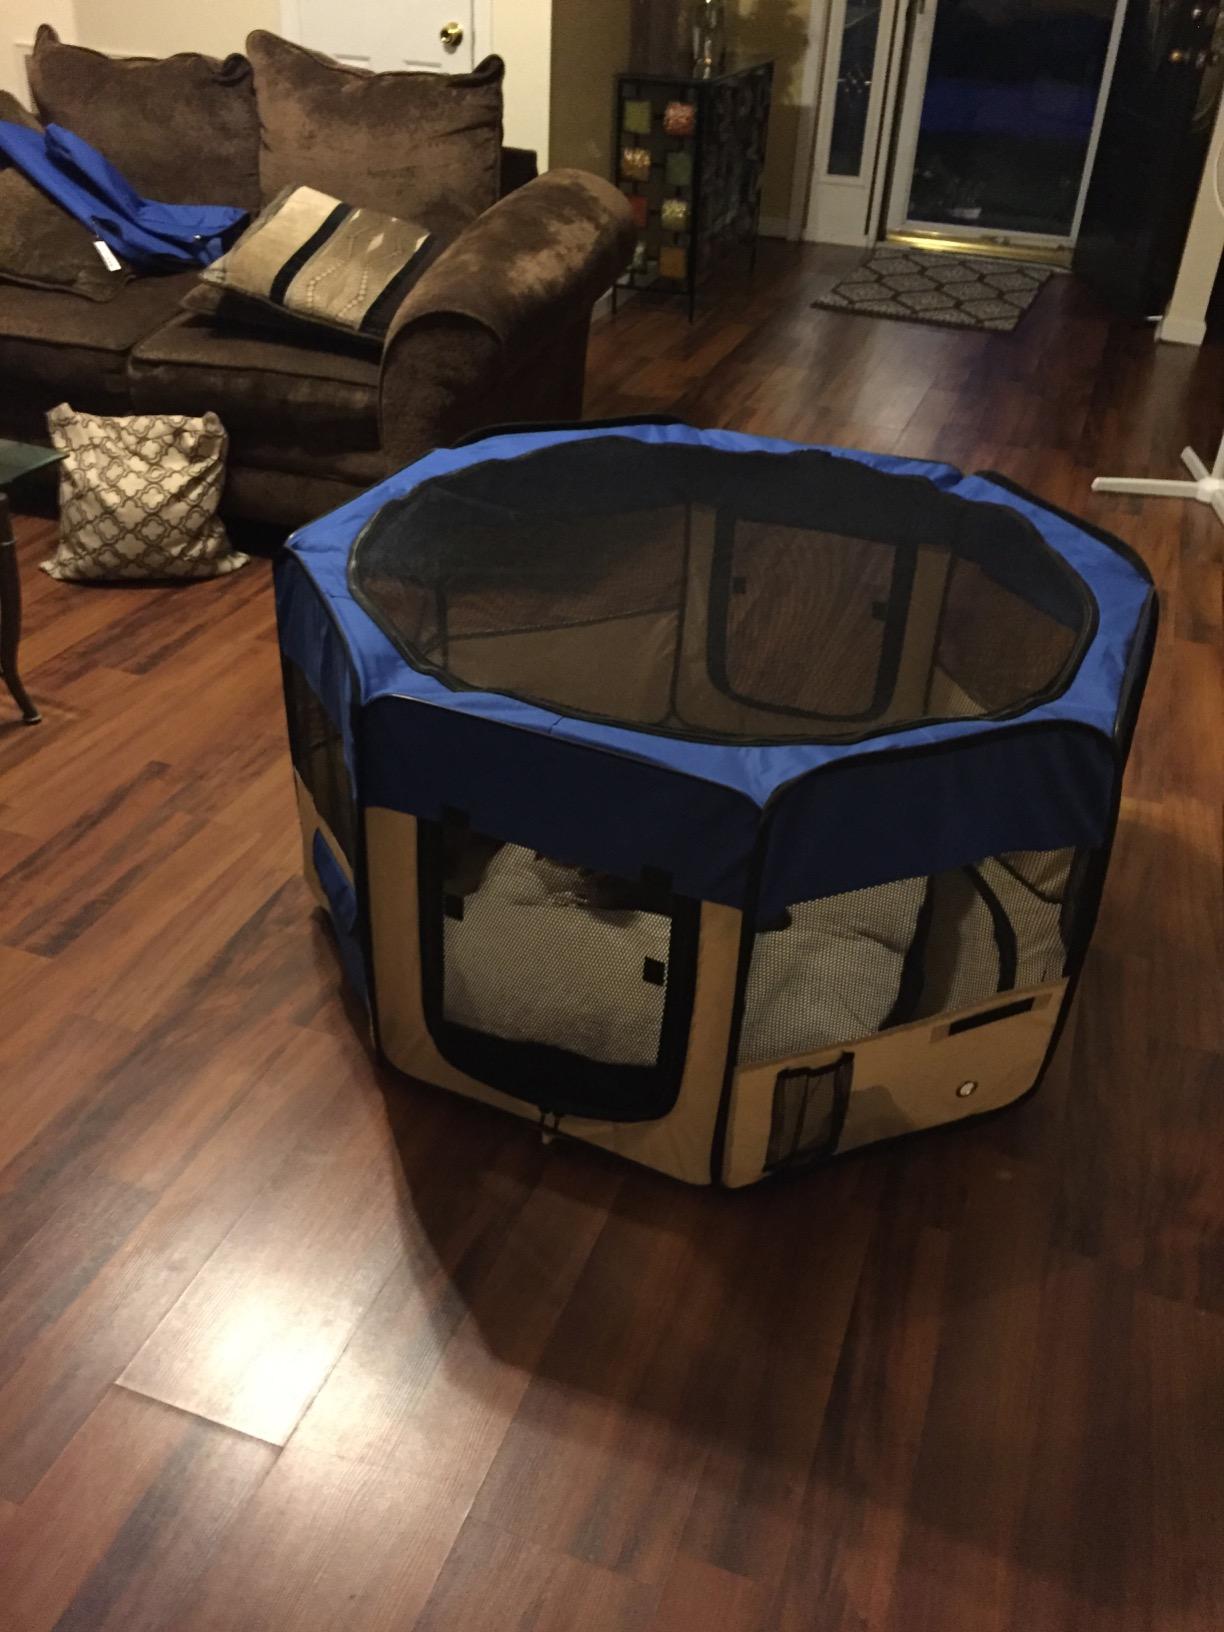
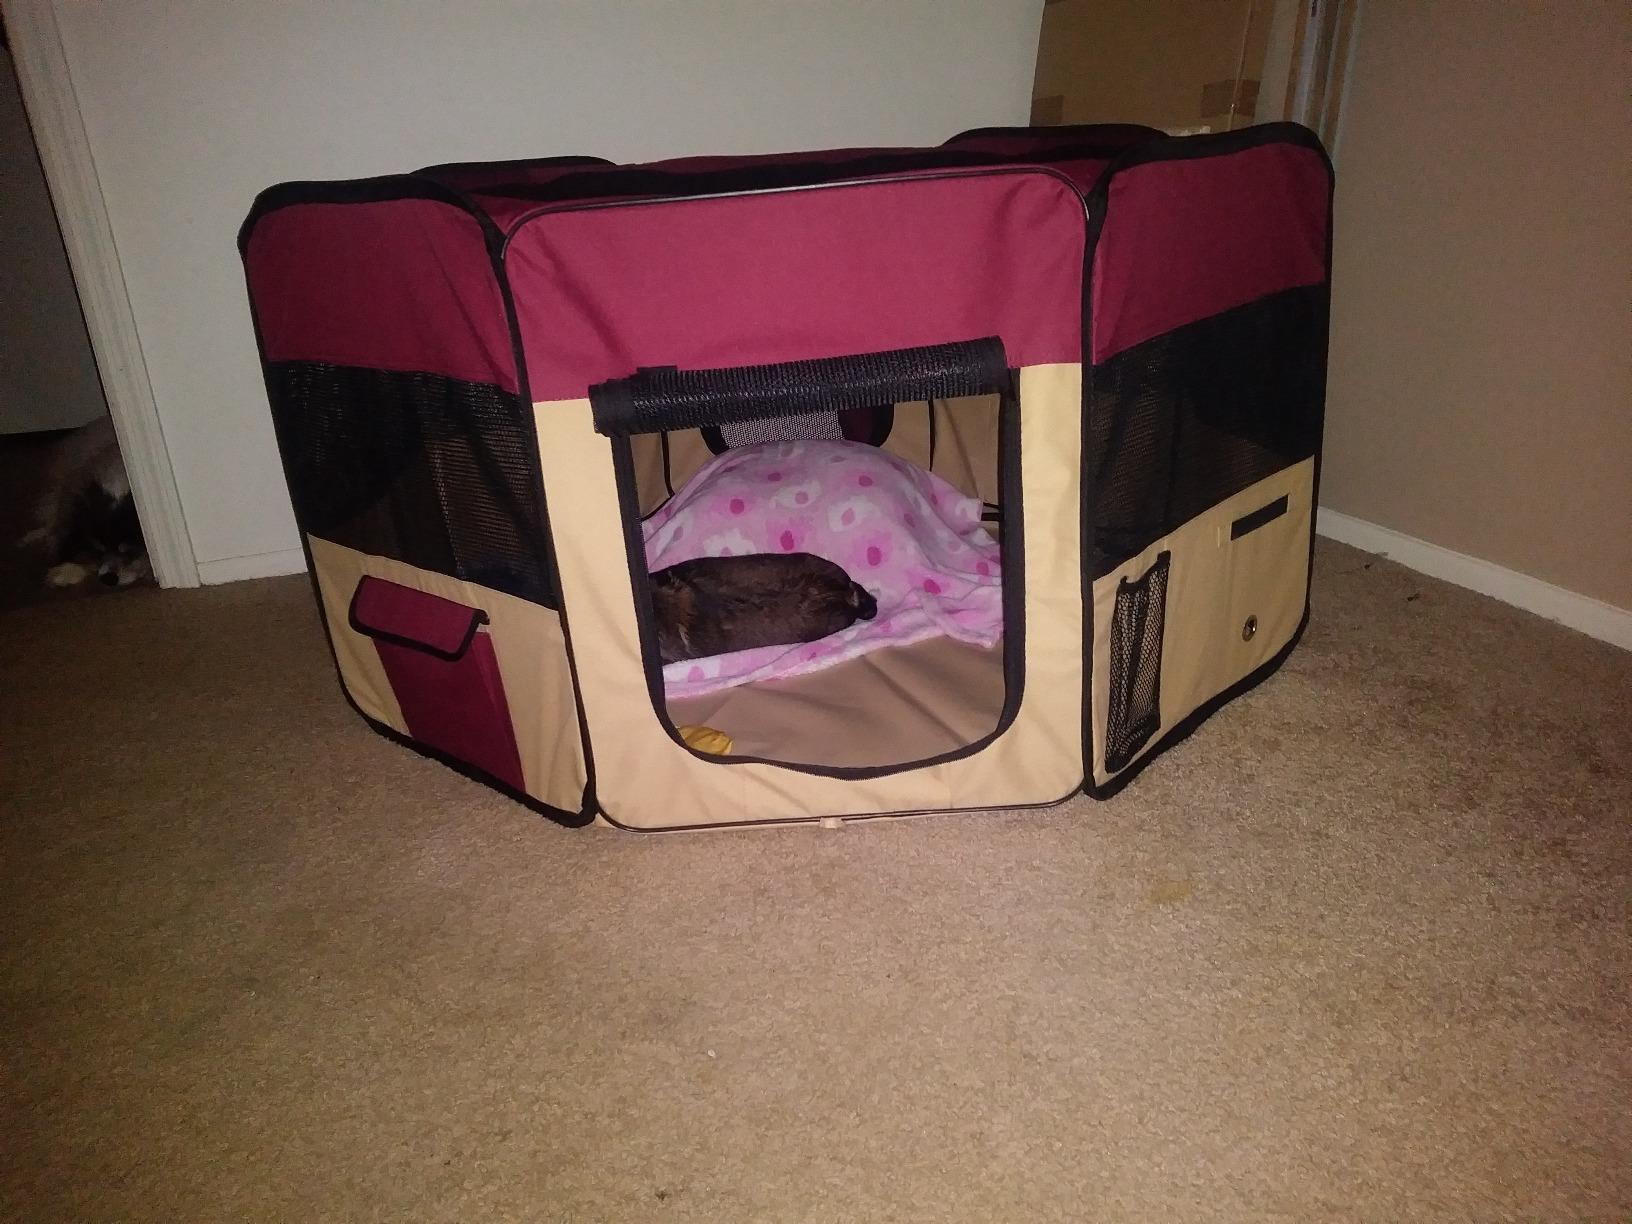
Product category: items_kennel
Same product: no